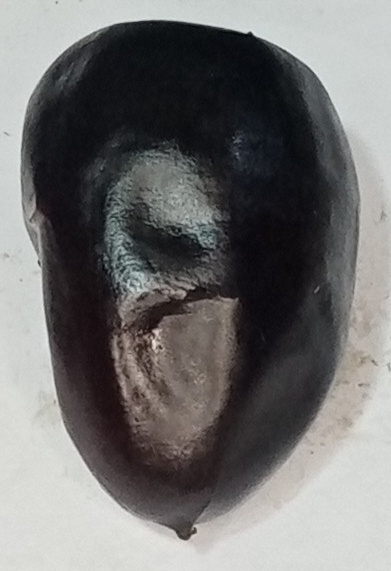
Variety: kupro
Size: large
Grade: grade-1